Erick Kaller Three-Decker

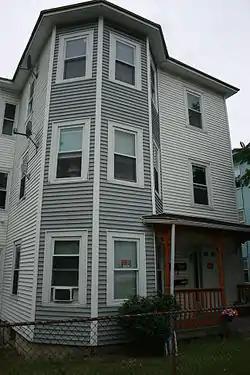
146 Eastern Avenue

There are two triple decker apartment houses built by Erick Kaller in Worcester, Massachusetts. They are in Worcester's east side Belmont Avenue neighborhood on the west side of Eastern Avenue north of Belmont Avenue. Both were built about 1894 in the Queen Anne style and were originally nearly identical. They are wood-frame buildings, covered by hip roofs, and having a conventional side hall plan with a projecting side jog. The front facades are asymmetrical, with projecting polygonal bay windows on the left side, and a single-story porch sheltering the entrance on the right. The principal difference between the two is that 148 Eastern has flared siding skirts below its projecting bay windows, while 146 has plain siding. Both have lost some of their styling due to subsequent exterior alterations, including the application of modern siding.